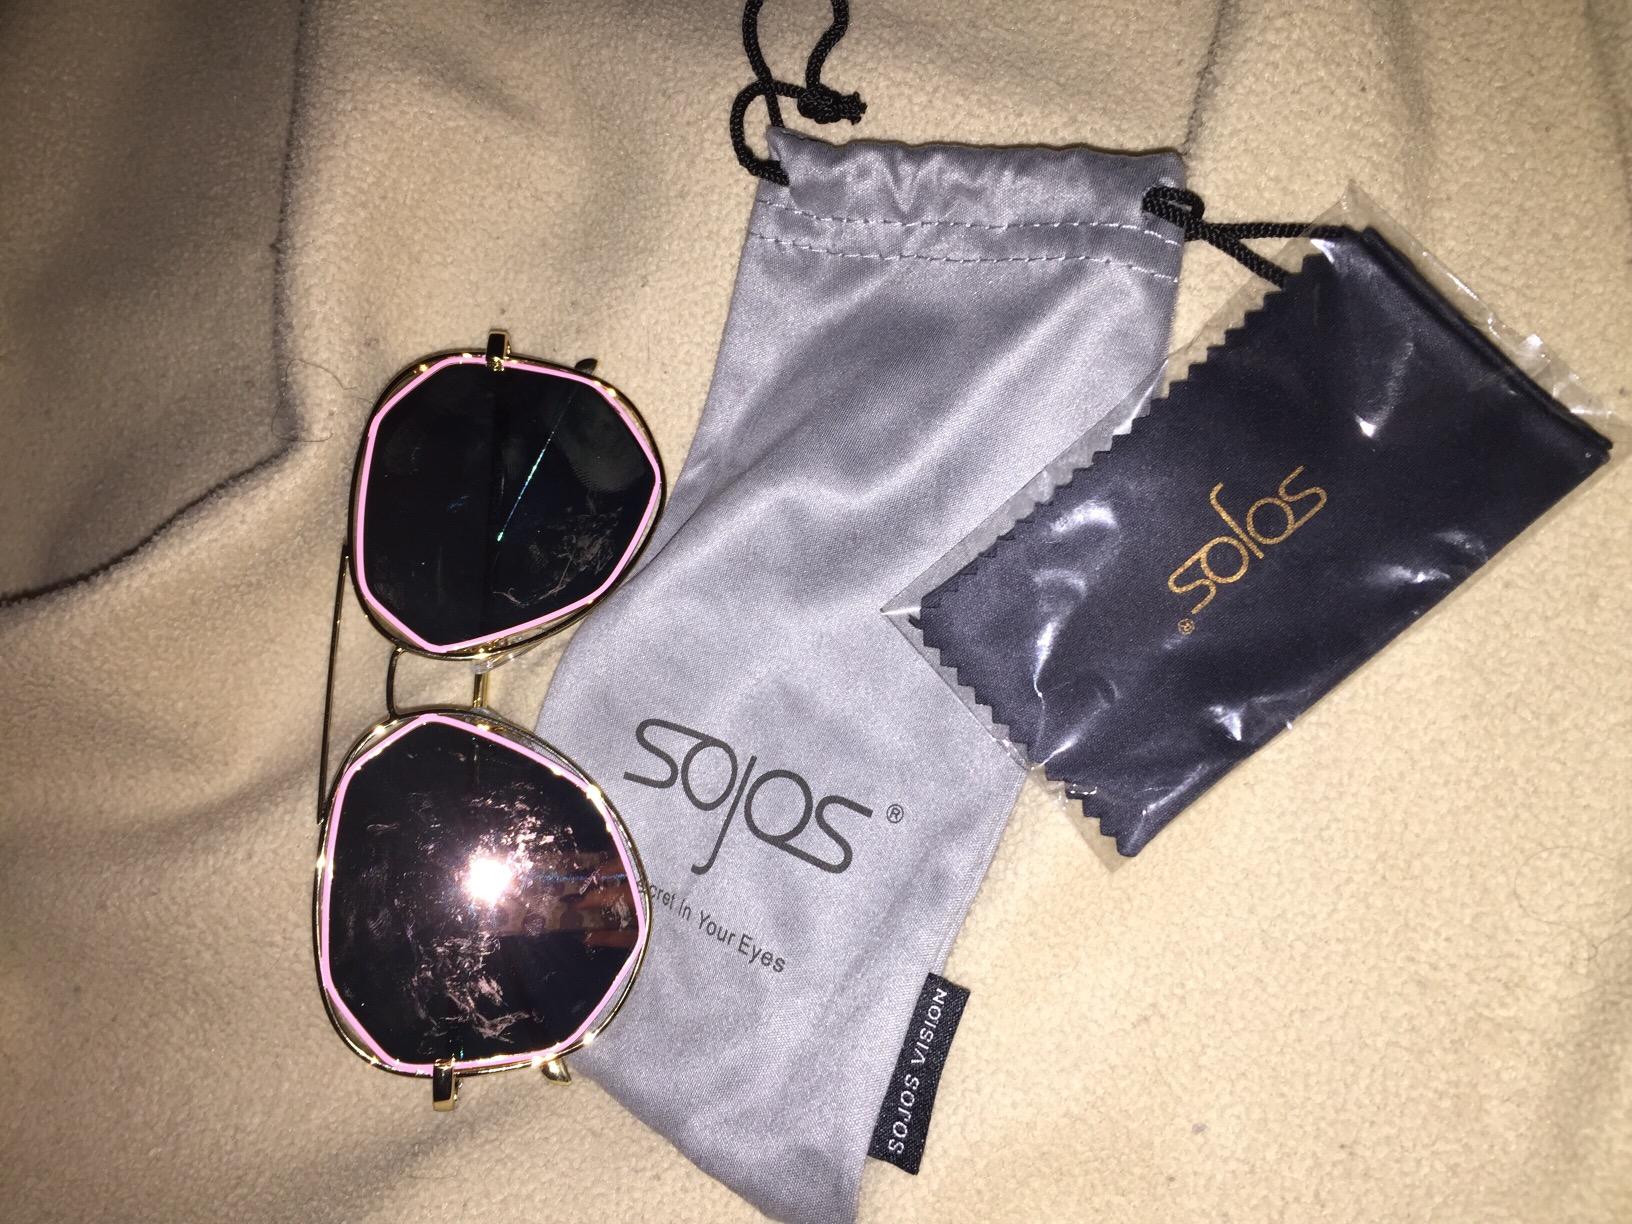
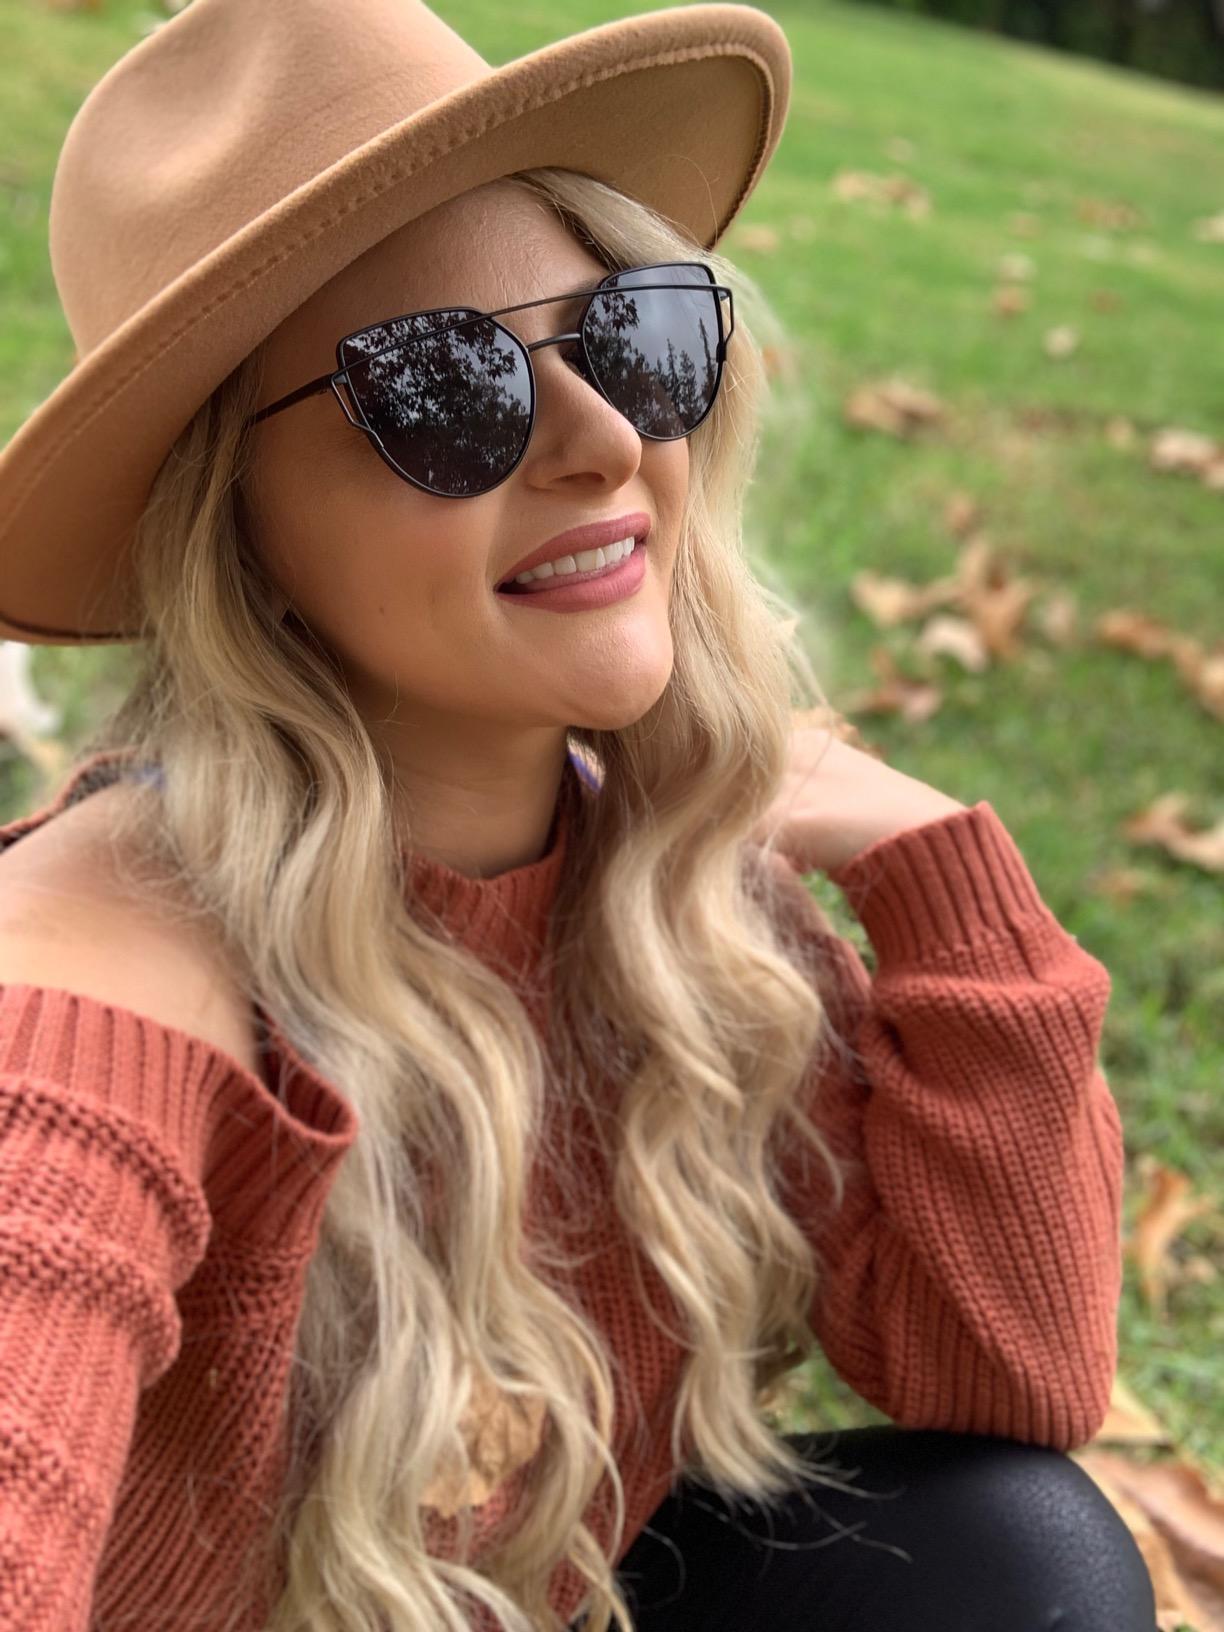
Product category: accessories_sunglasses
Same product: no